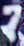
Number: 7